Afrikaners

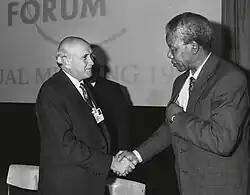
de Klerk and Mandela shake hands in January 1992

Based on Heese's genealogical research of the period from 1657 to 1867, his study ' ("The Origins of the Afrikaners") estimated an average ethnic admixture for Afrikaners of 35.5% Dutch, 34.4% German, 13.9% French, 7.2% non-European, 2.6% English, 2.8% other European and 3.6% unknown. Heese reached this conclusion by recording all the wedding dates and number of children of each immigrant. He then divided the period between 1657 and 1867 into six thirty-year blocs, and working under the assumption that earlier colonists contributed more to the gene pool, multiplied each child's bloodline by 32, 16, 8, 4, 2 and 1 according to respective period. Heese argued that previous studies wrongly classified some German progenitors as Dutch, although for the purposes of his own study he also reclassified a number of Scandinavian (especially Danish) progenitors as German. Drawing heavily on Christoffel Coetzee de Villiers' ', British historian George McCall Theal estimated an admixture of 67% Dutch, with a nearly equal contribution of roughly 17% from the Huguenots and Germans. Theal argued that most studies suggesting a higher percentage of German ancestry among Afrikaners wrongly counted as "German" all those who came from German-speaking Swiss cantons or the Baltics and ignored the VOC's policy of recruiting settlers among the Dutch diaspora living in the border regions of several German states.